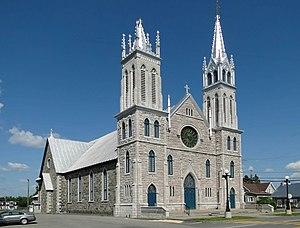
Église Saint-Narcisse, Saint-Narcisse, province de Québec, Canada
La paroisse Saint-Laurent-de-la-Moraine est une paroisse catholique du Québec située dans le diocèse de Trois-Rivières, dans la municipalité régionale de comté des Chenaux, dans la région administrative de la Mauricie. Elle a été fondée le 1er janvier 2018 par Mᵍʳ Luc Bouchard dans le cadre de son projet de tournant missionnaire proposé le 29 août 2014. Elle regroupe cinq anciennes paroisses qui sont devenues des communautés chrétiennes de proximité : Batiscan, Champlain, Saint-Luc-de-Vincennes, Saint-Maurice et Saint-Narcisse. Son siège social est situé au presbytère de Saint-Narcisse et les bureaux pastoraux et administratifs sont situés au presbytère de Sainte-Geneviève-de-Batiscan. Chaque communauté locale conserve en ses lieux son église et ses bureaux administratifs.
La liste des lieux de culte de la Mauricie comprend tous les lieux de culte de la Mauricie au Québec. La majorité de ceux-ci sont catholiques et font partie du diocèse de Trois-Rivières. Certains sont officiellement reconnus en tant que lieu patrimonial.
Saint-Narcisse est une municipalité de paroisse du Québec, Canada, située dans la municipalité régionale de comté des Chenaux, dans la région administrative de la Mauricie. Elle est située sur la rive nord du fleuve Saint-Laurent, à une trentaine de kilomètres du centre-ville de Trois-Rivières.